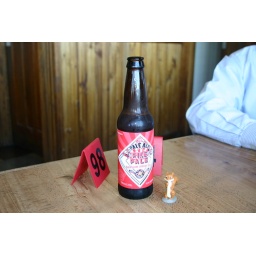
Waiting for lunch (Dungeness Lump crab cake roll - yum!) to be delivered at Lowell's in Pike Place market